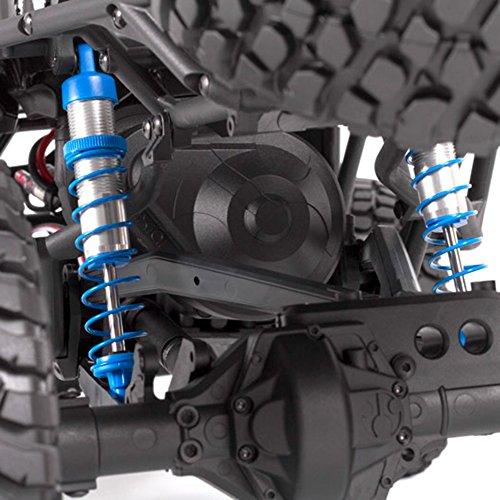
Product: Axial RR10 Bomber 4WD RC Rock Racer Off-Road 4x4 Electric RTR with 2.4GHz Radio and Waterproof ESC, 1/10 Scale
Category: Toys & Games | Hobbies | Remote & App Controlled Vehicles & Parts | Remote & App Controlled Vehicles | Crawlers
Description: Includes RR10 Bomber with motor, ESC, 3-channel radio, tires, wheels, interior detail, and instruction manual.
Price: $399.99